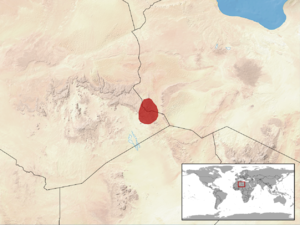
Uromastyx alfredschmidti est une espèce de sauriens de la famille des Agamidae.